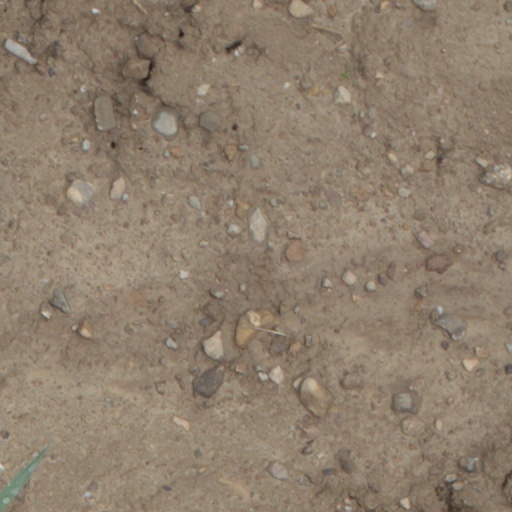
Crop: wheat